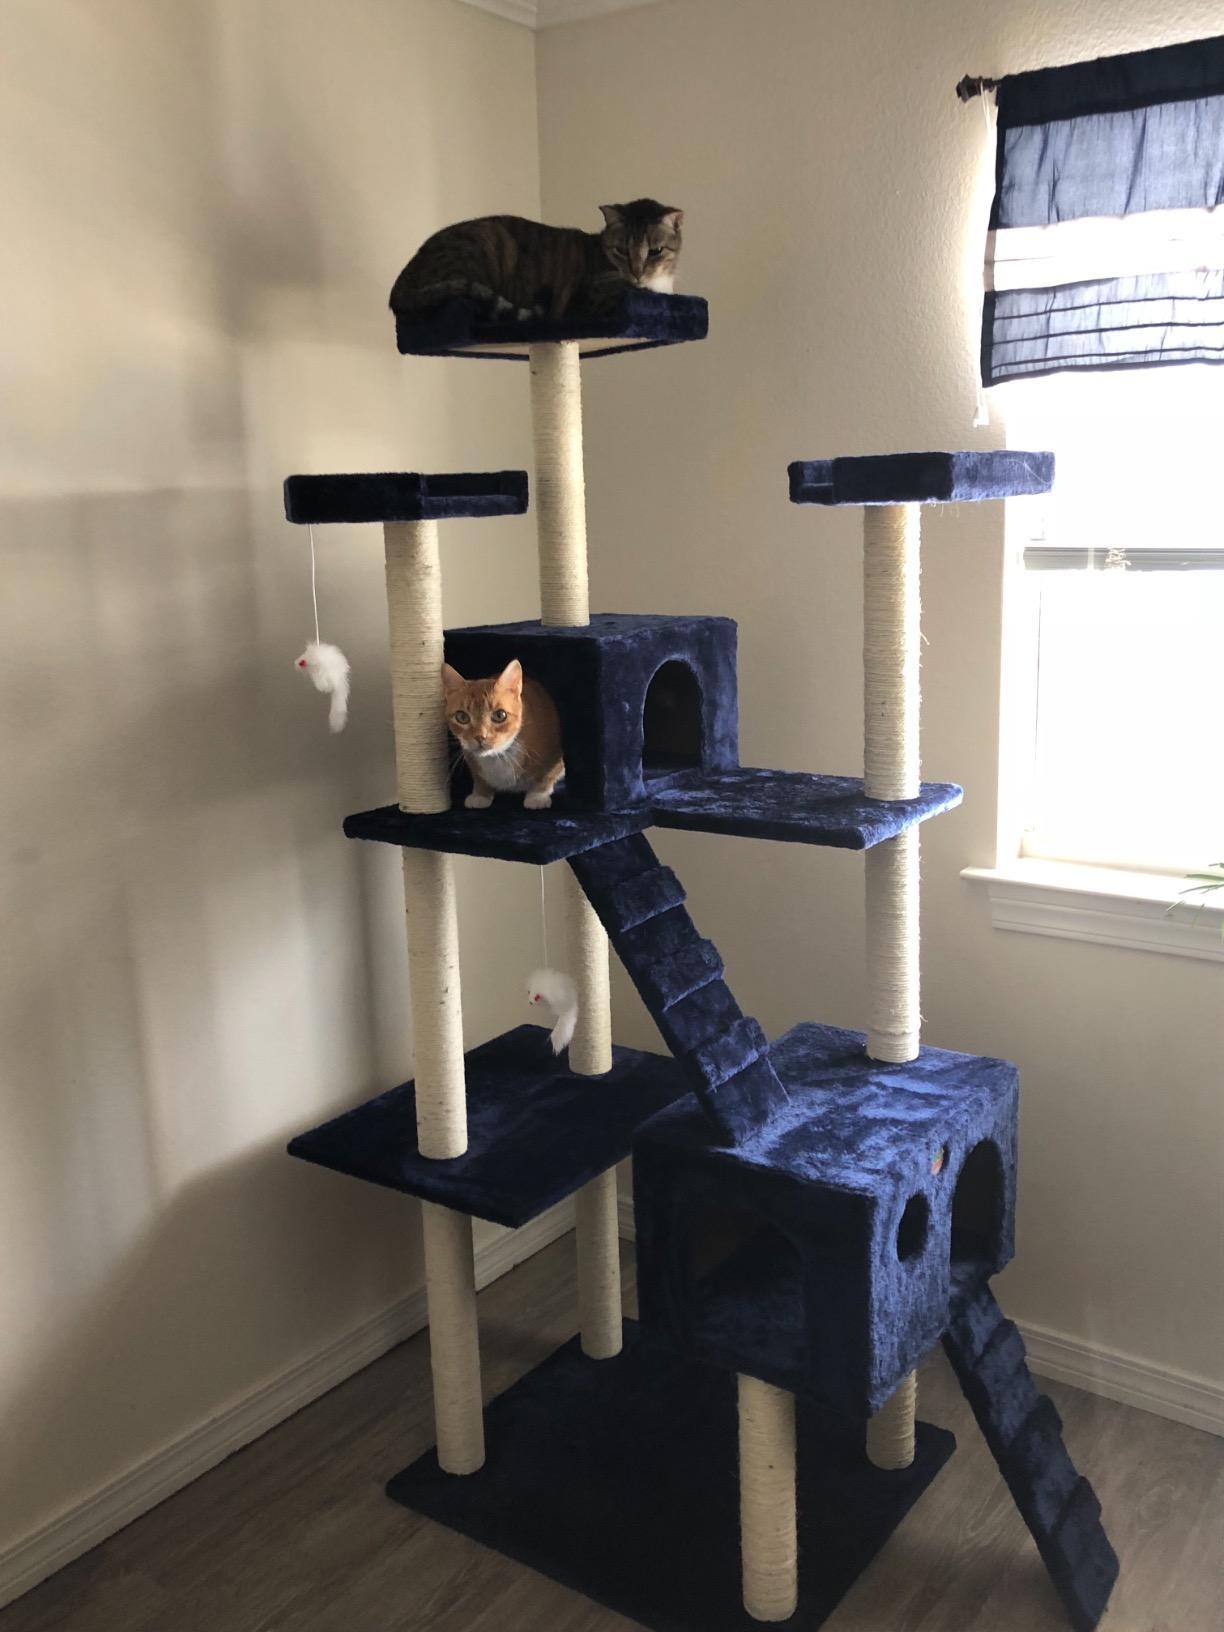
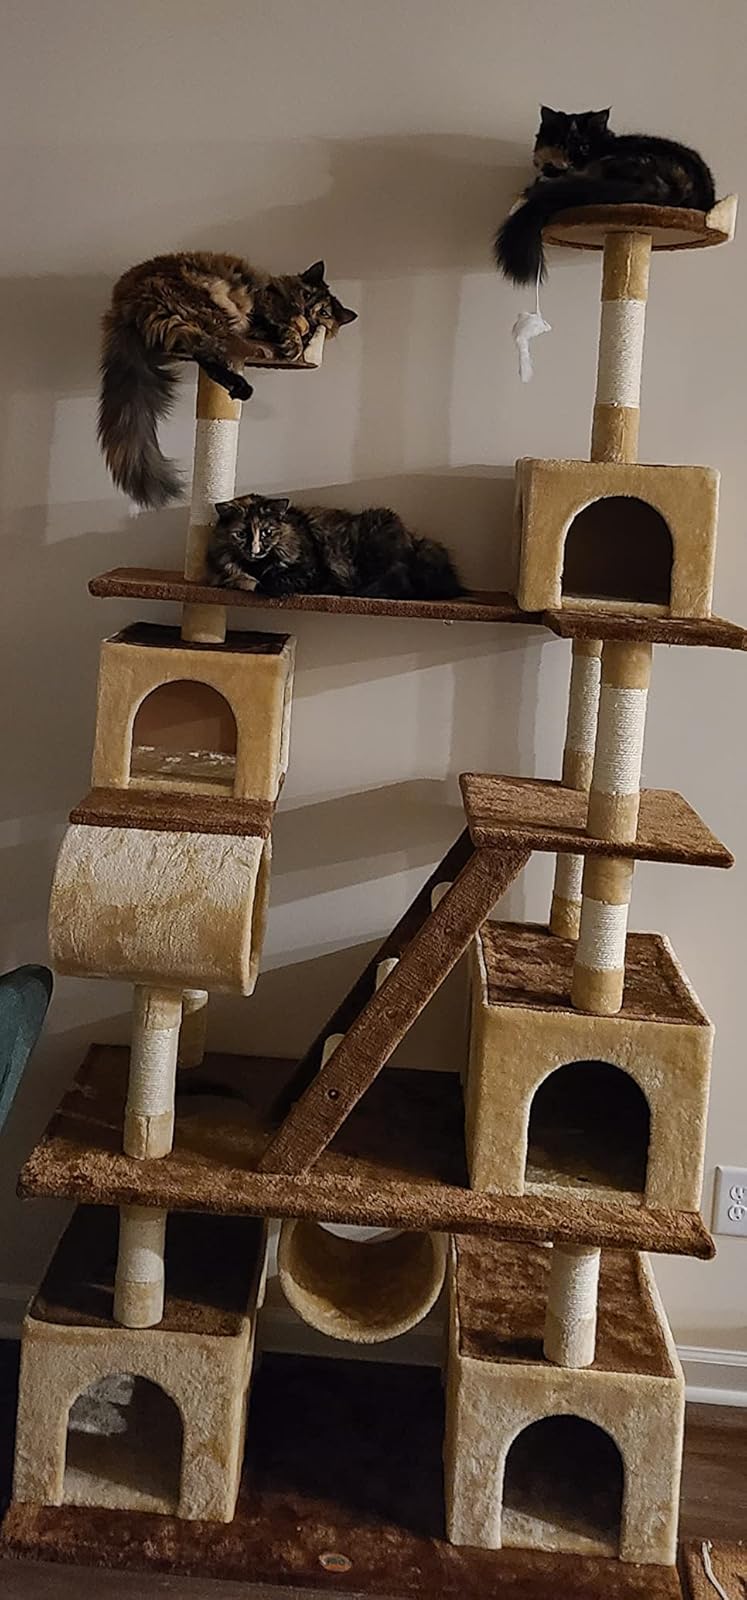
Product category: items_cat tree
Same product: no